Alexander Jacob Schem

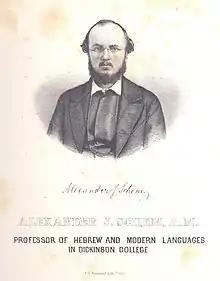
Alexander Schem

Alexander Jacob Schem (16 March 1826, in Wiedenbrück, Prussia – 21 May 1881, in West Hoboken, New Jersey) was a German-American writer, editor and educator.